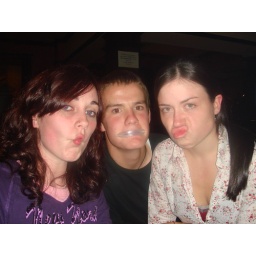
Finally they spotted themselves in a mirror